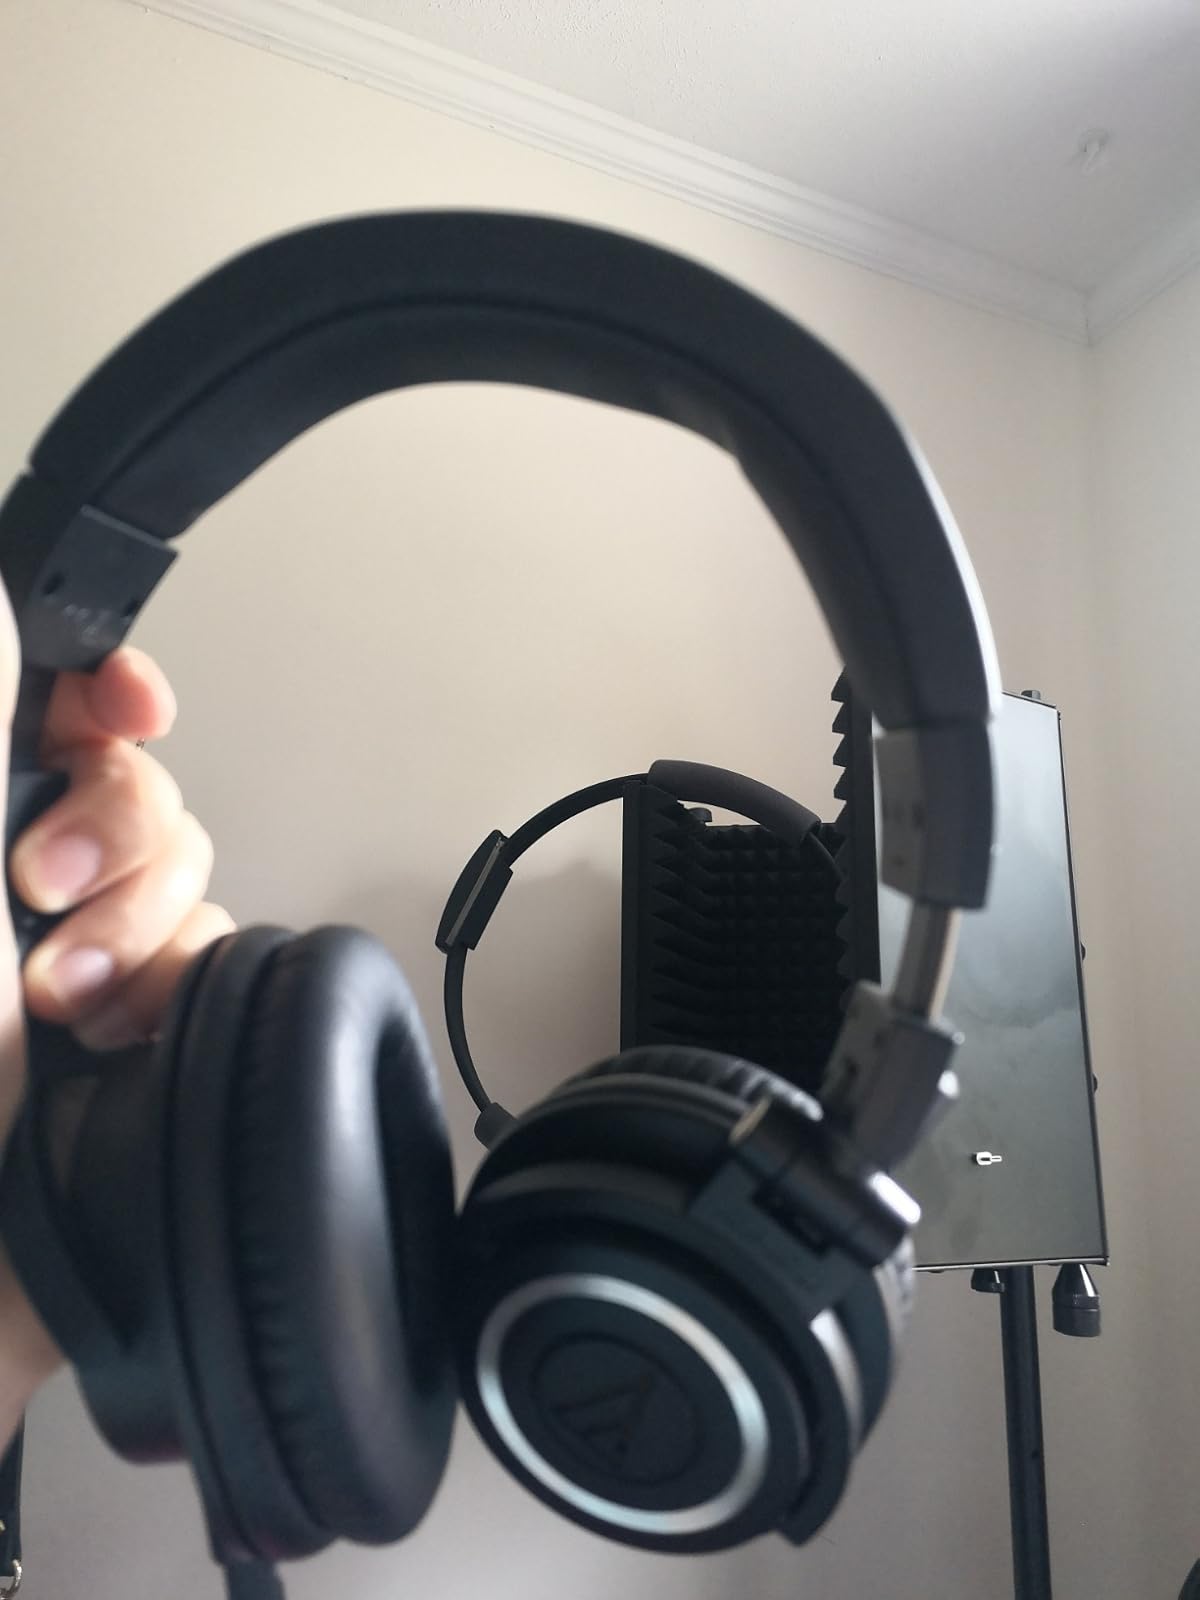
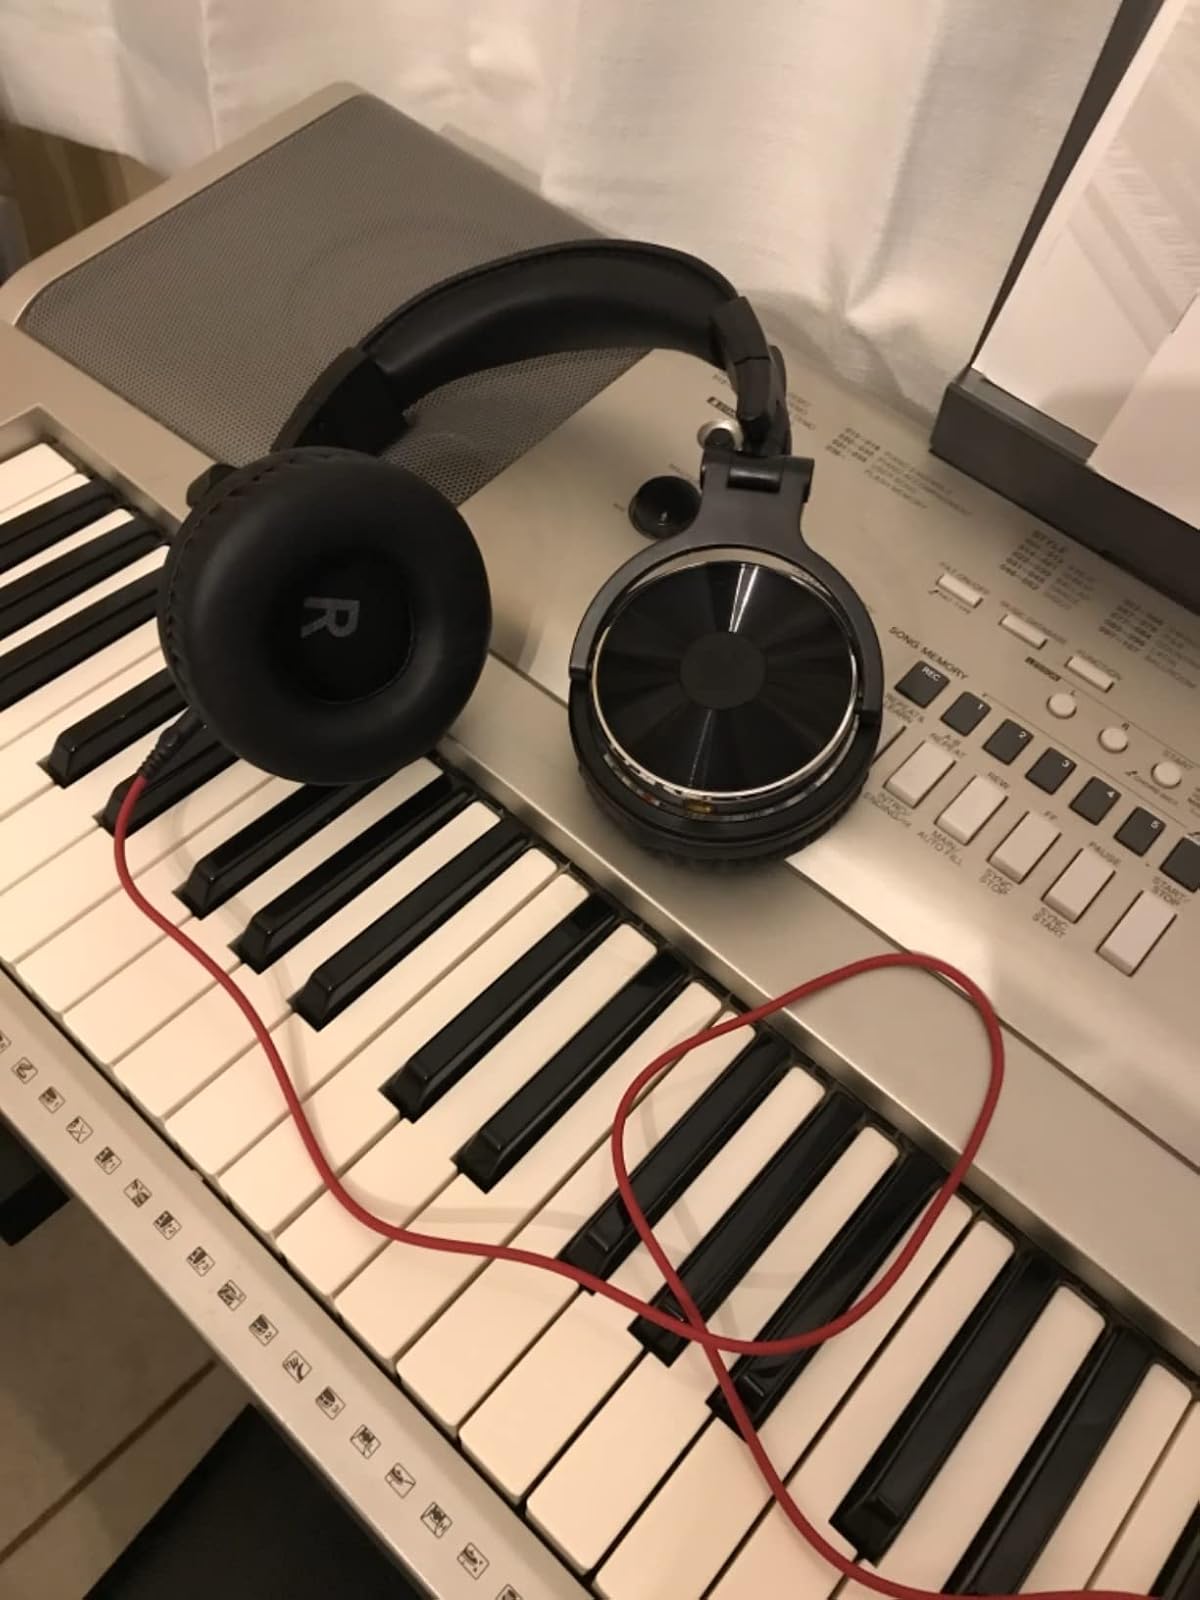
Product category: headphones
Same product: no